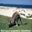
Label: kangaroo